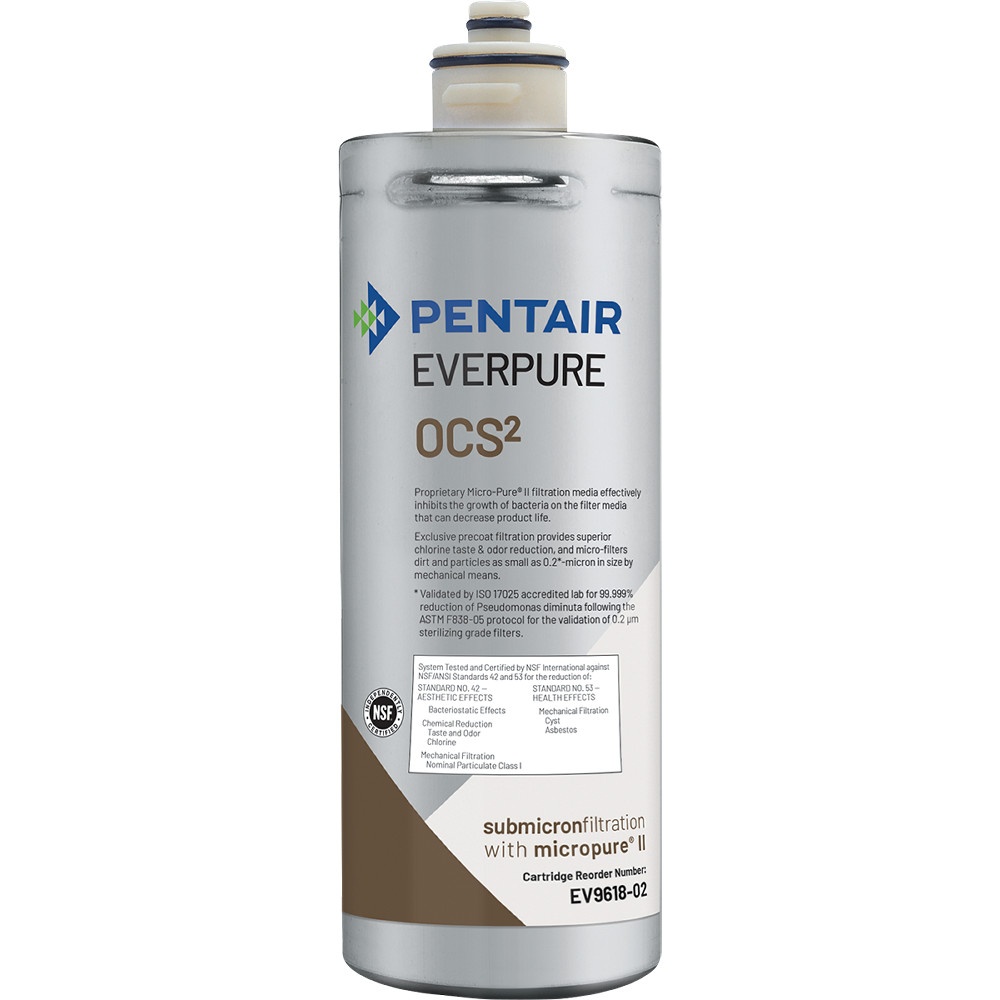
Everpure OCS(2) Cartridge EV961802
Application: Coffee & OCS One of our top selling replacement water filters, used in the office coffee market. Designed for low flow commercial coffee machines. New and improved with bacteriostatic control. If you are looking for more capacity, check out the BH cartridge. Specs: Capacity: 1,500 gallons Maximum Flow Rate: 0.5 gallons per minute Micron Rating: 0.5 microns Certifications: NSF Standard 42 & 53 Cartridge Size: 12 inches Media: Proprietary Micro-Pure® II filtration media effectively inhibits the growth of bacteria on the filter media that can decrease product life Downloads: Everpure Foodservice Warranty OCS(2) Spec Sheet Our Guarantee: Your satisfaction, with our products and service, is of paramount importance to us. If you have any issues whatsoever, please send us an email or better yet, hop on our Live Chat. We will take care of you. Thank you. Here is a link to learn more about warranty & returns.
Brand: Everpure
Category: Home & Garden > Kitchen & Dining > Kitchen Appliance Accessories > Coffee Maker & Espresso Machine Accessories > Coffee Maker Water Filters